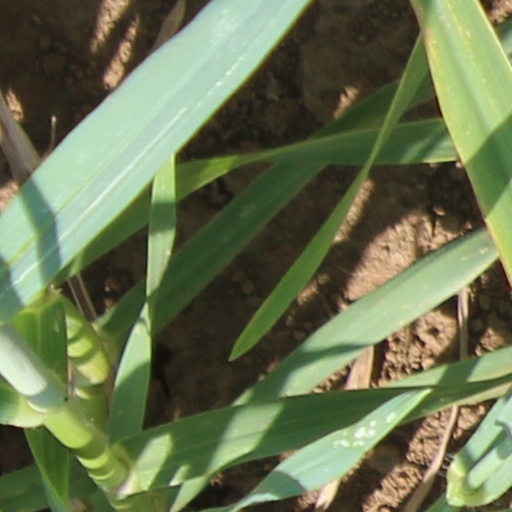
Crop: wheat